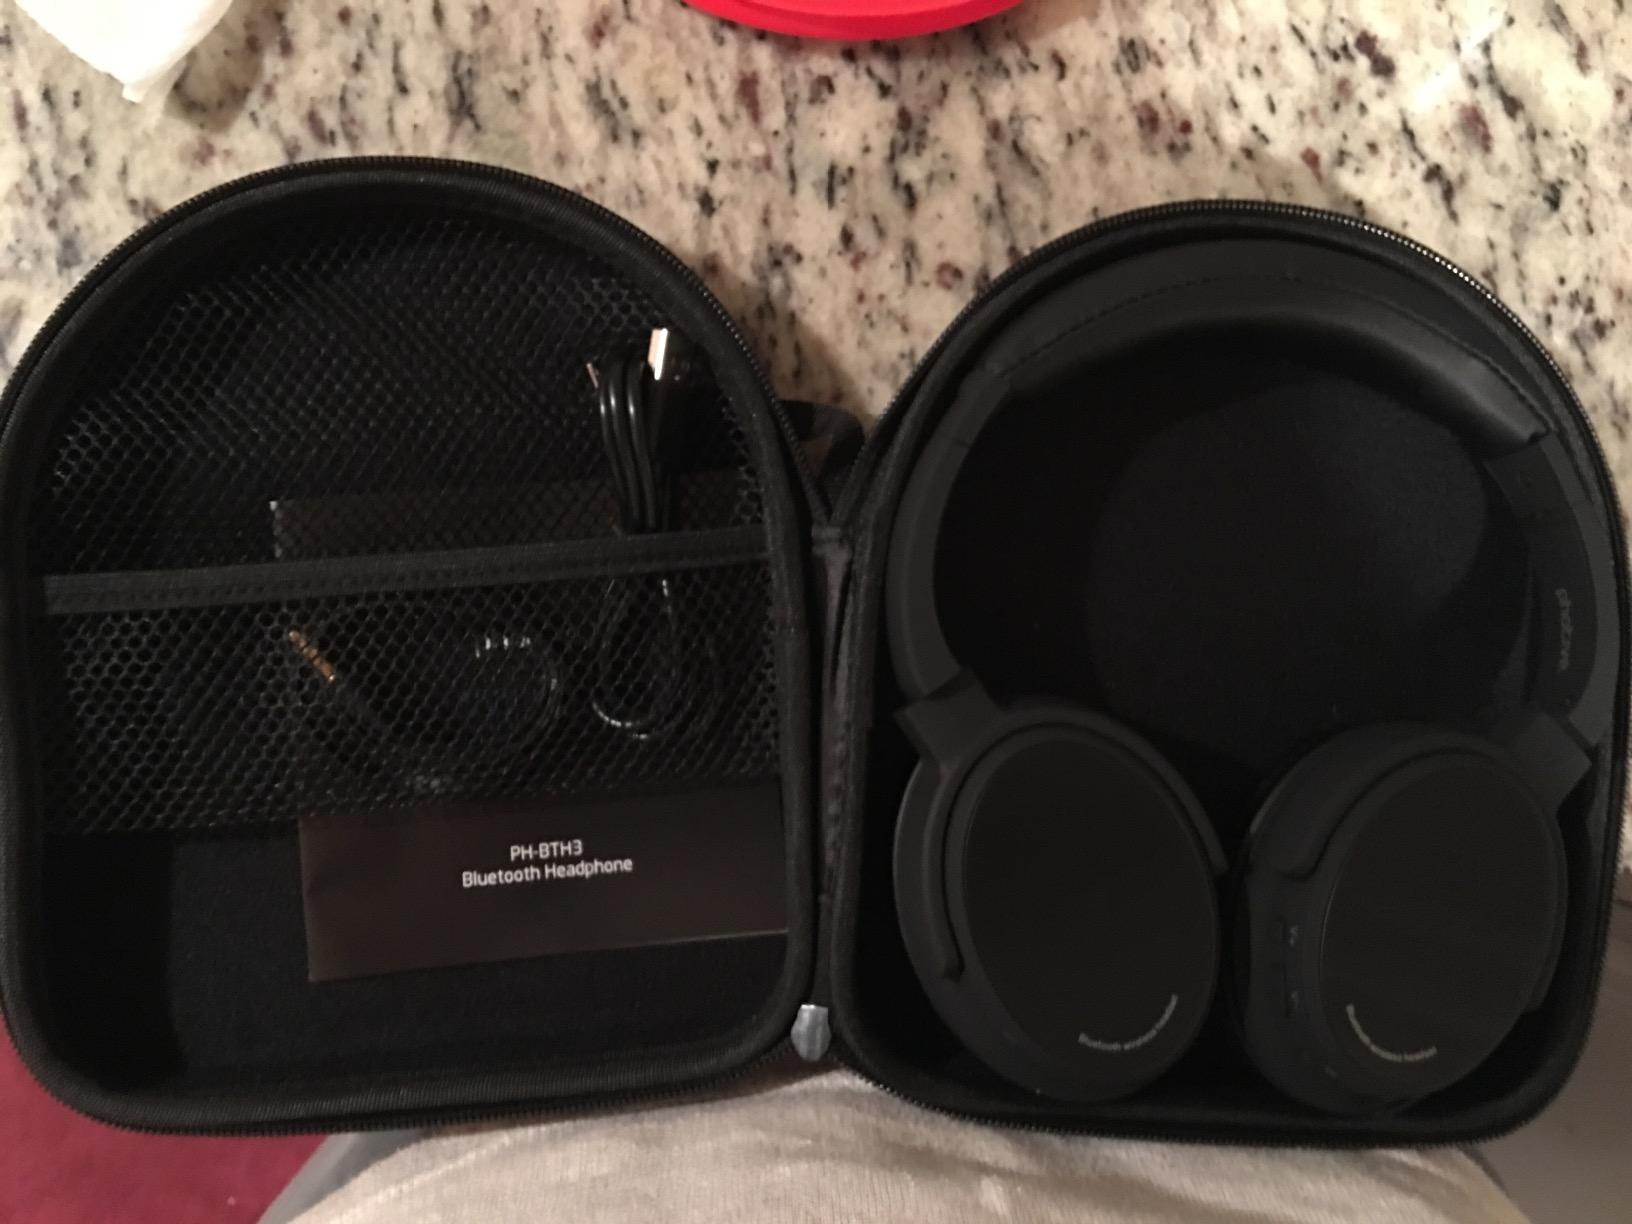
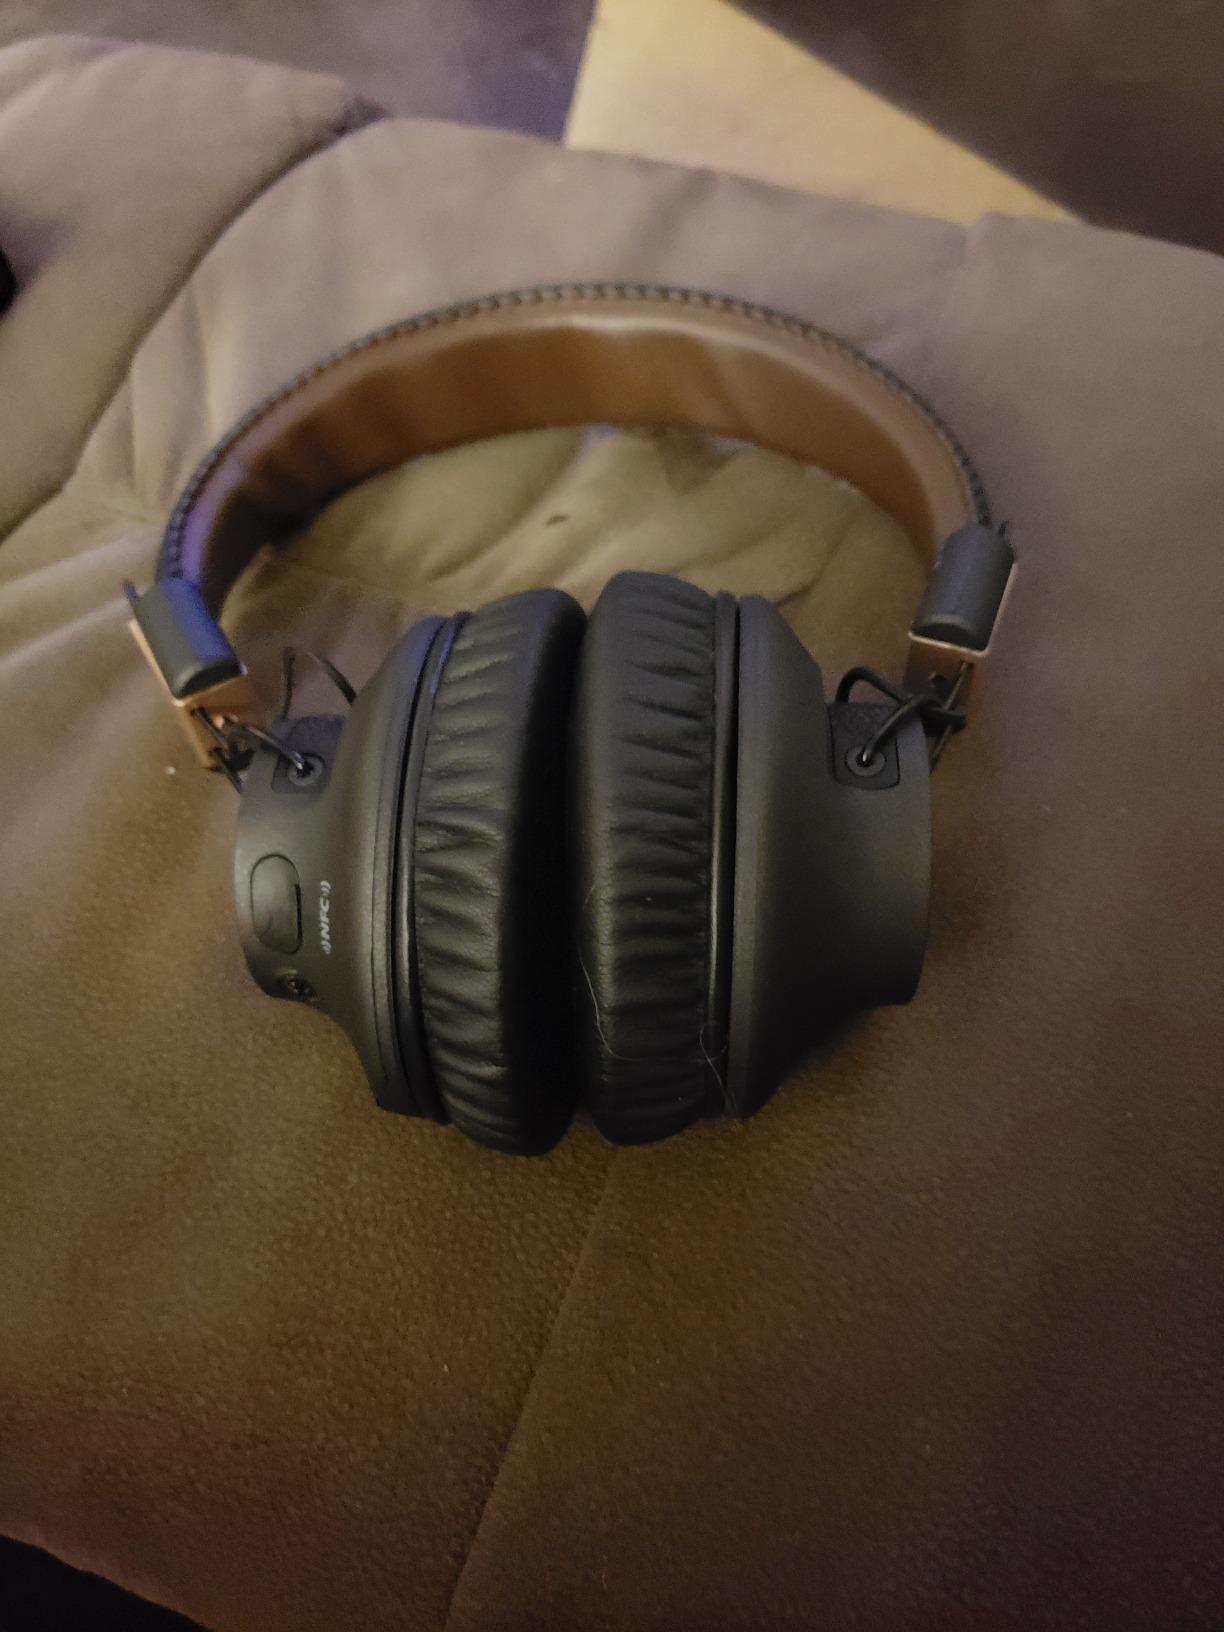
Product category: headphones
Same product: no